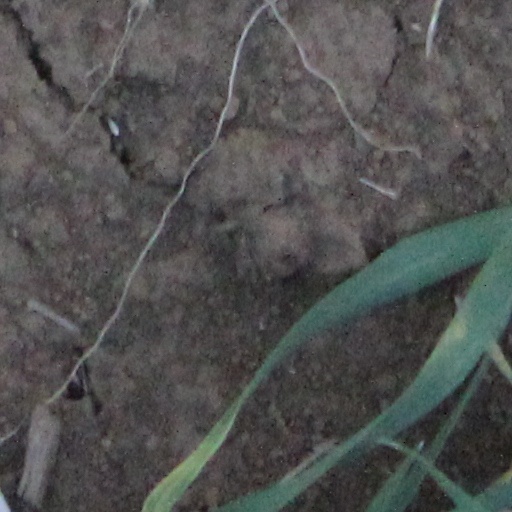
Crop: wheat